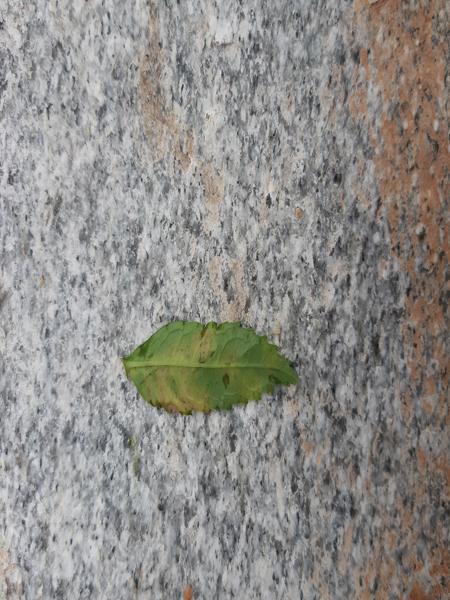
Plant: Marigold